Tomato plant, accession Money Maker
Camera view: horizontal (90 deg, fisheye); turntable rotation: 120 degrees
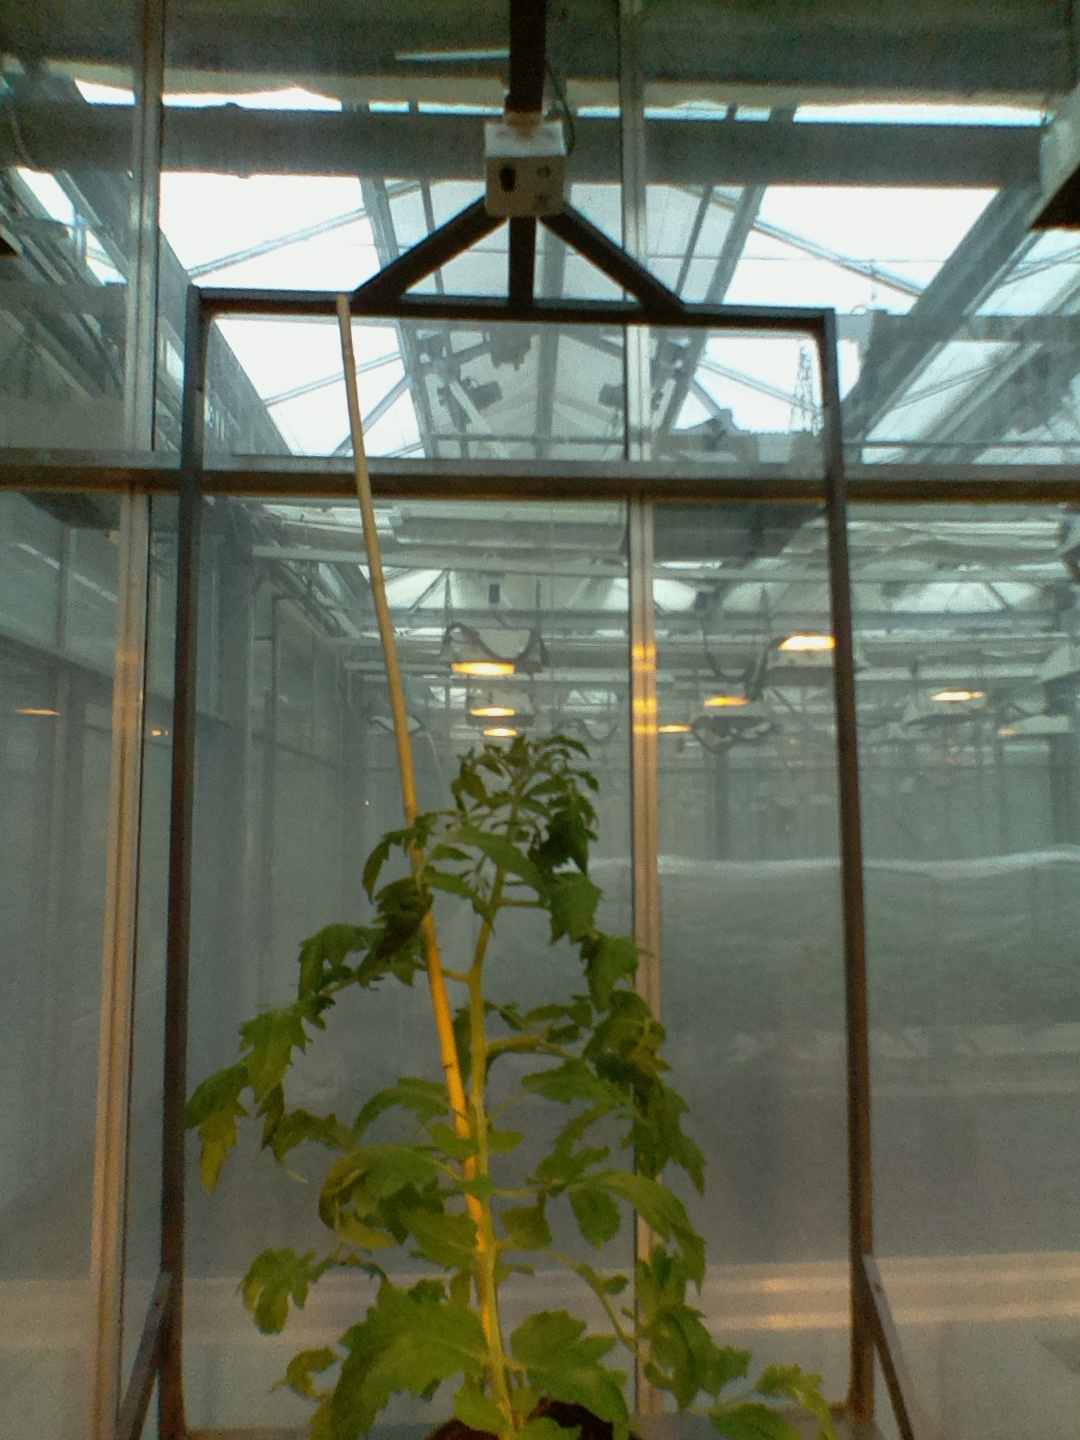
BBCH growth stage 52: 2 inflorescences visible